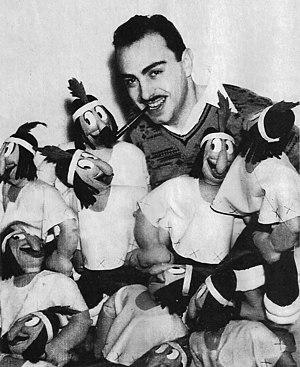
Dante Quinterno est un auteur de bande dessinée, animateur et éditeur argentin, surtout connu pour avoir créé en 1928 le petit indien patagon fictionnel Patoruzú, à qui fut consacré un magazine de 1936 et 1977 et qui est un des personnages les plus connus de la bande dessinée jeunesse argentine. Quinterno a également réalisé en 1942 le premier court-métrage d'animation de son pays, Upa en apuros, avec Patoruzú comme héros.